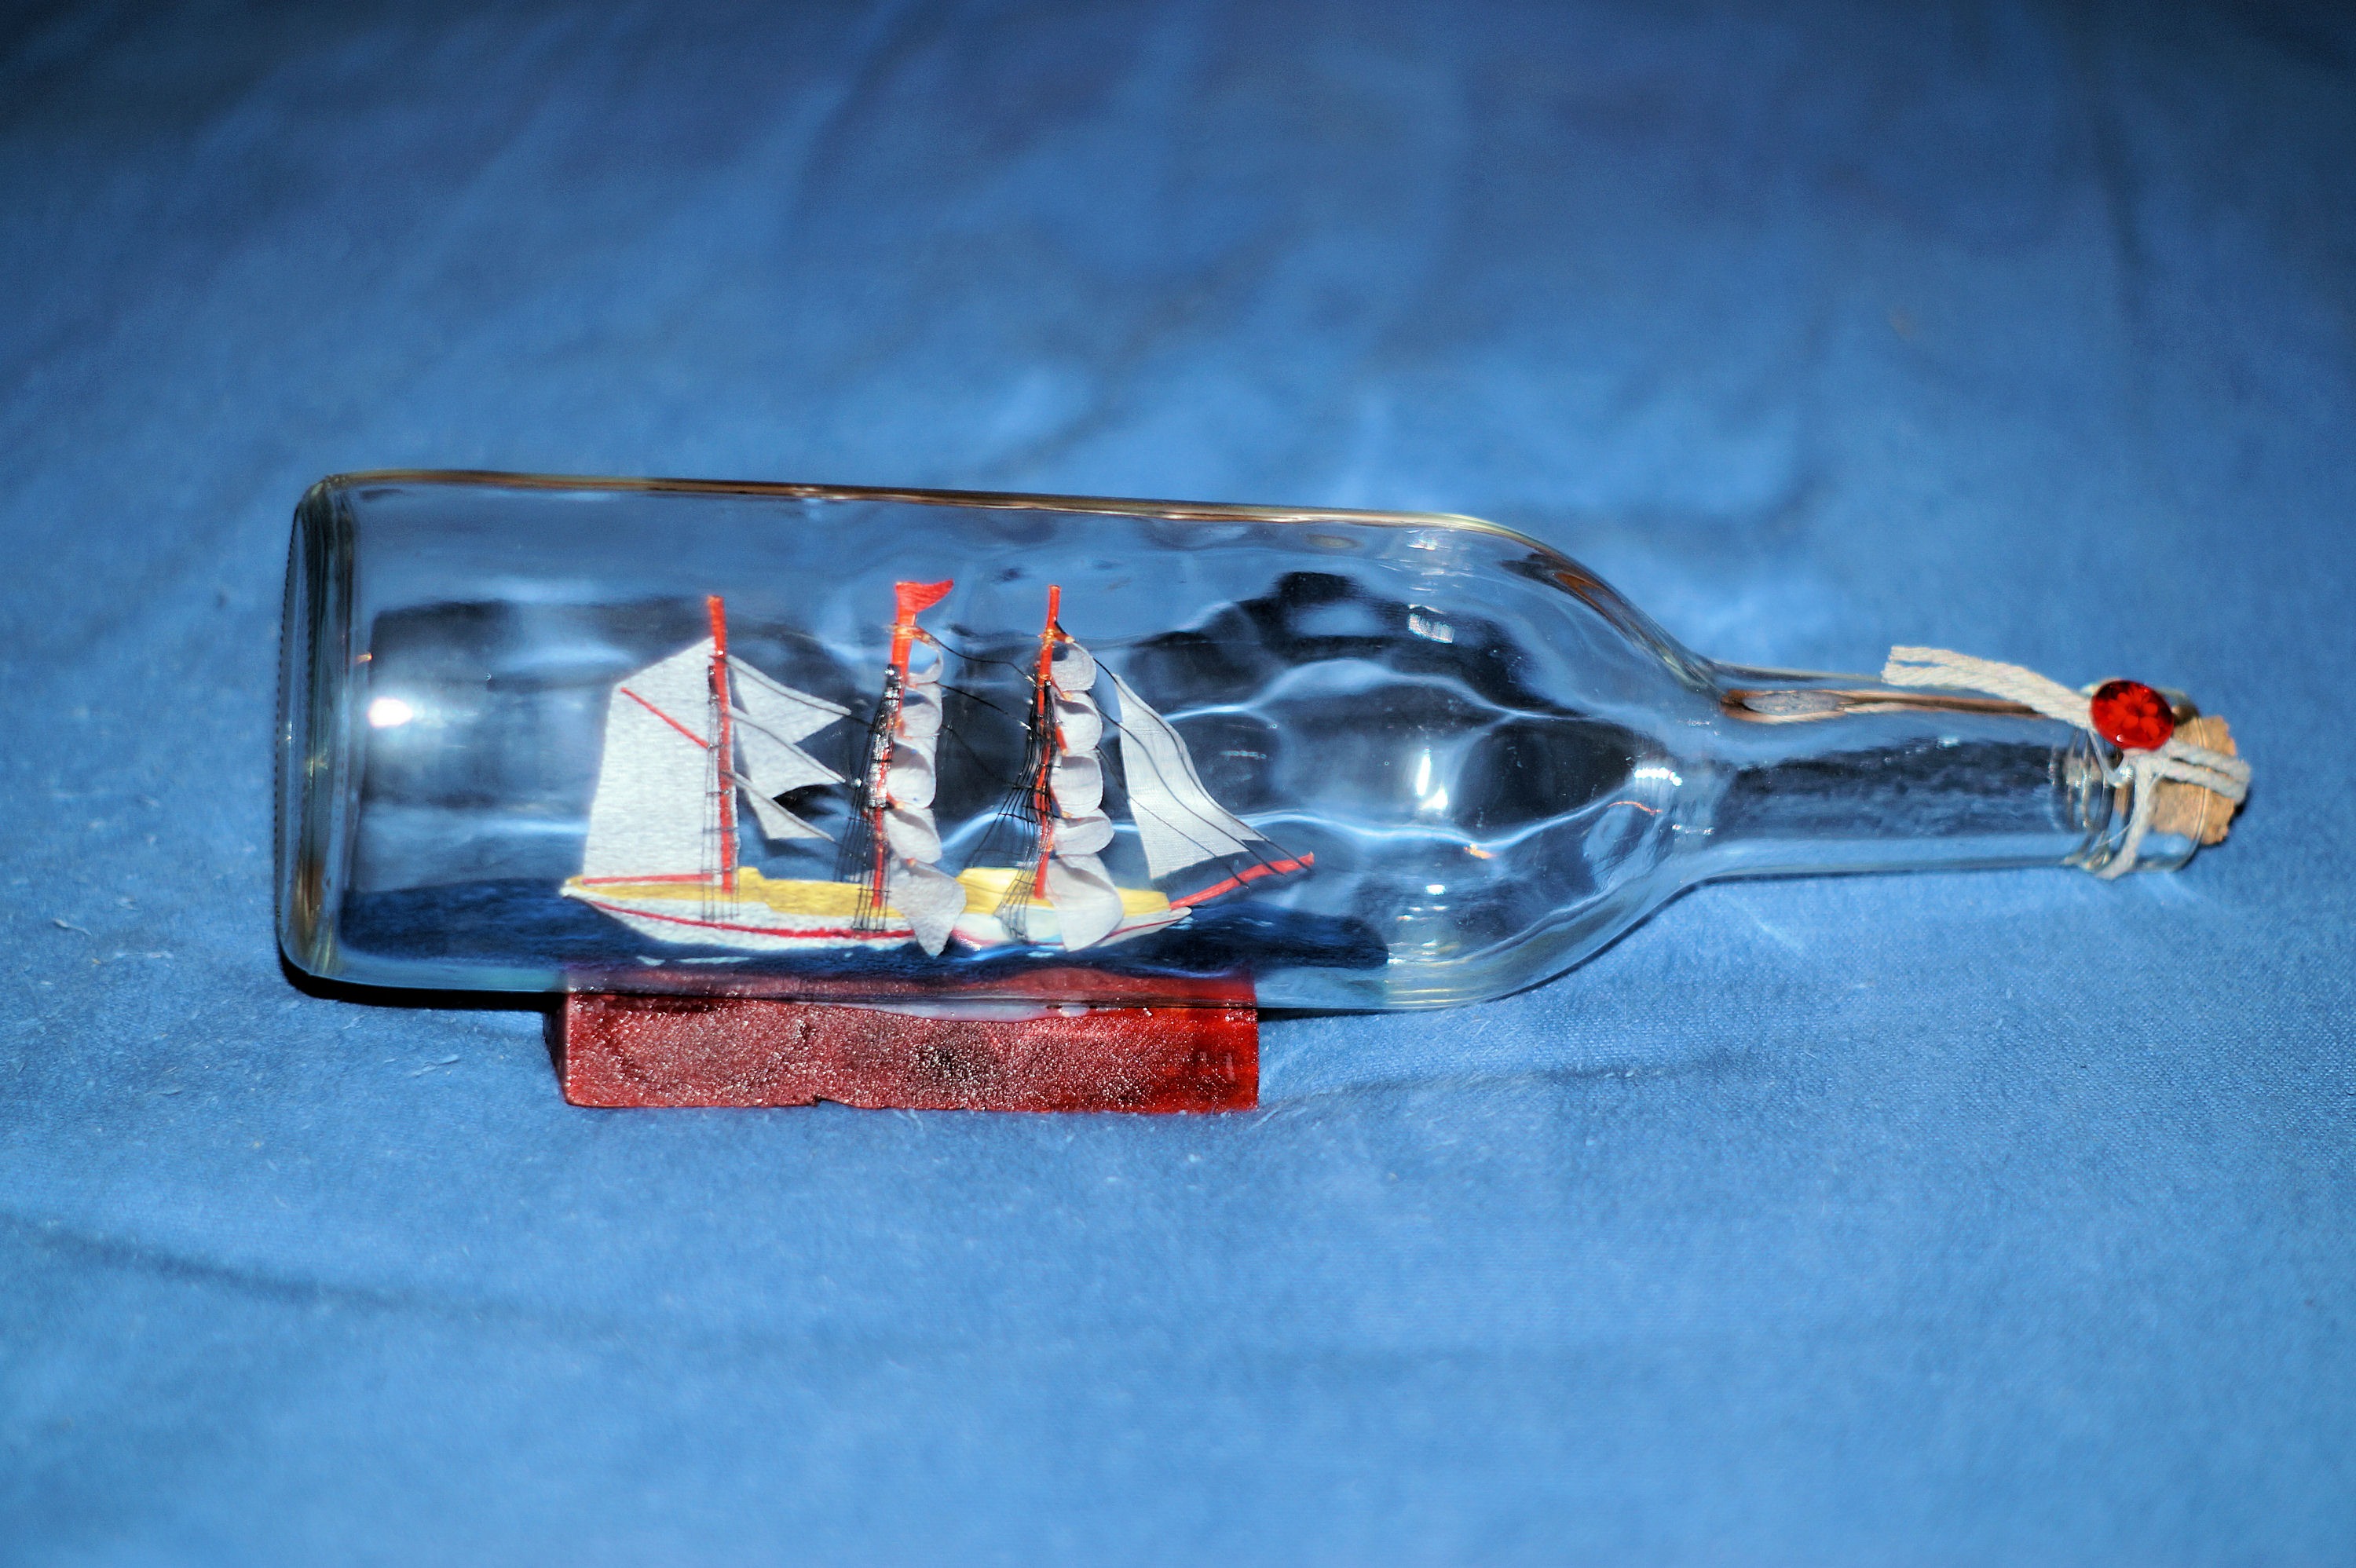
glass, vehicle, memory, bottle, nostalgic, sailing vessel, bottle ship